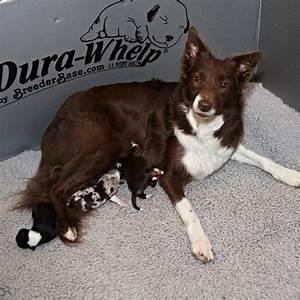
dog